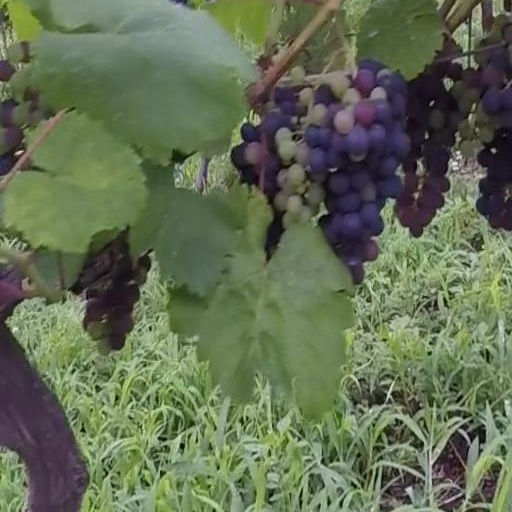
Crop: grape